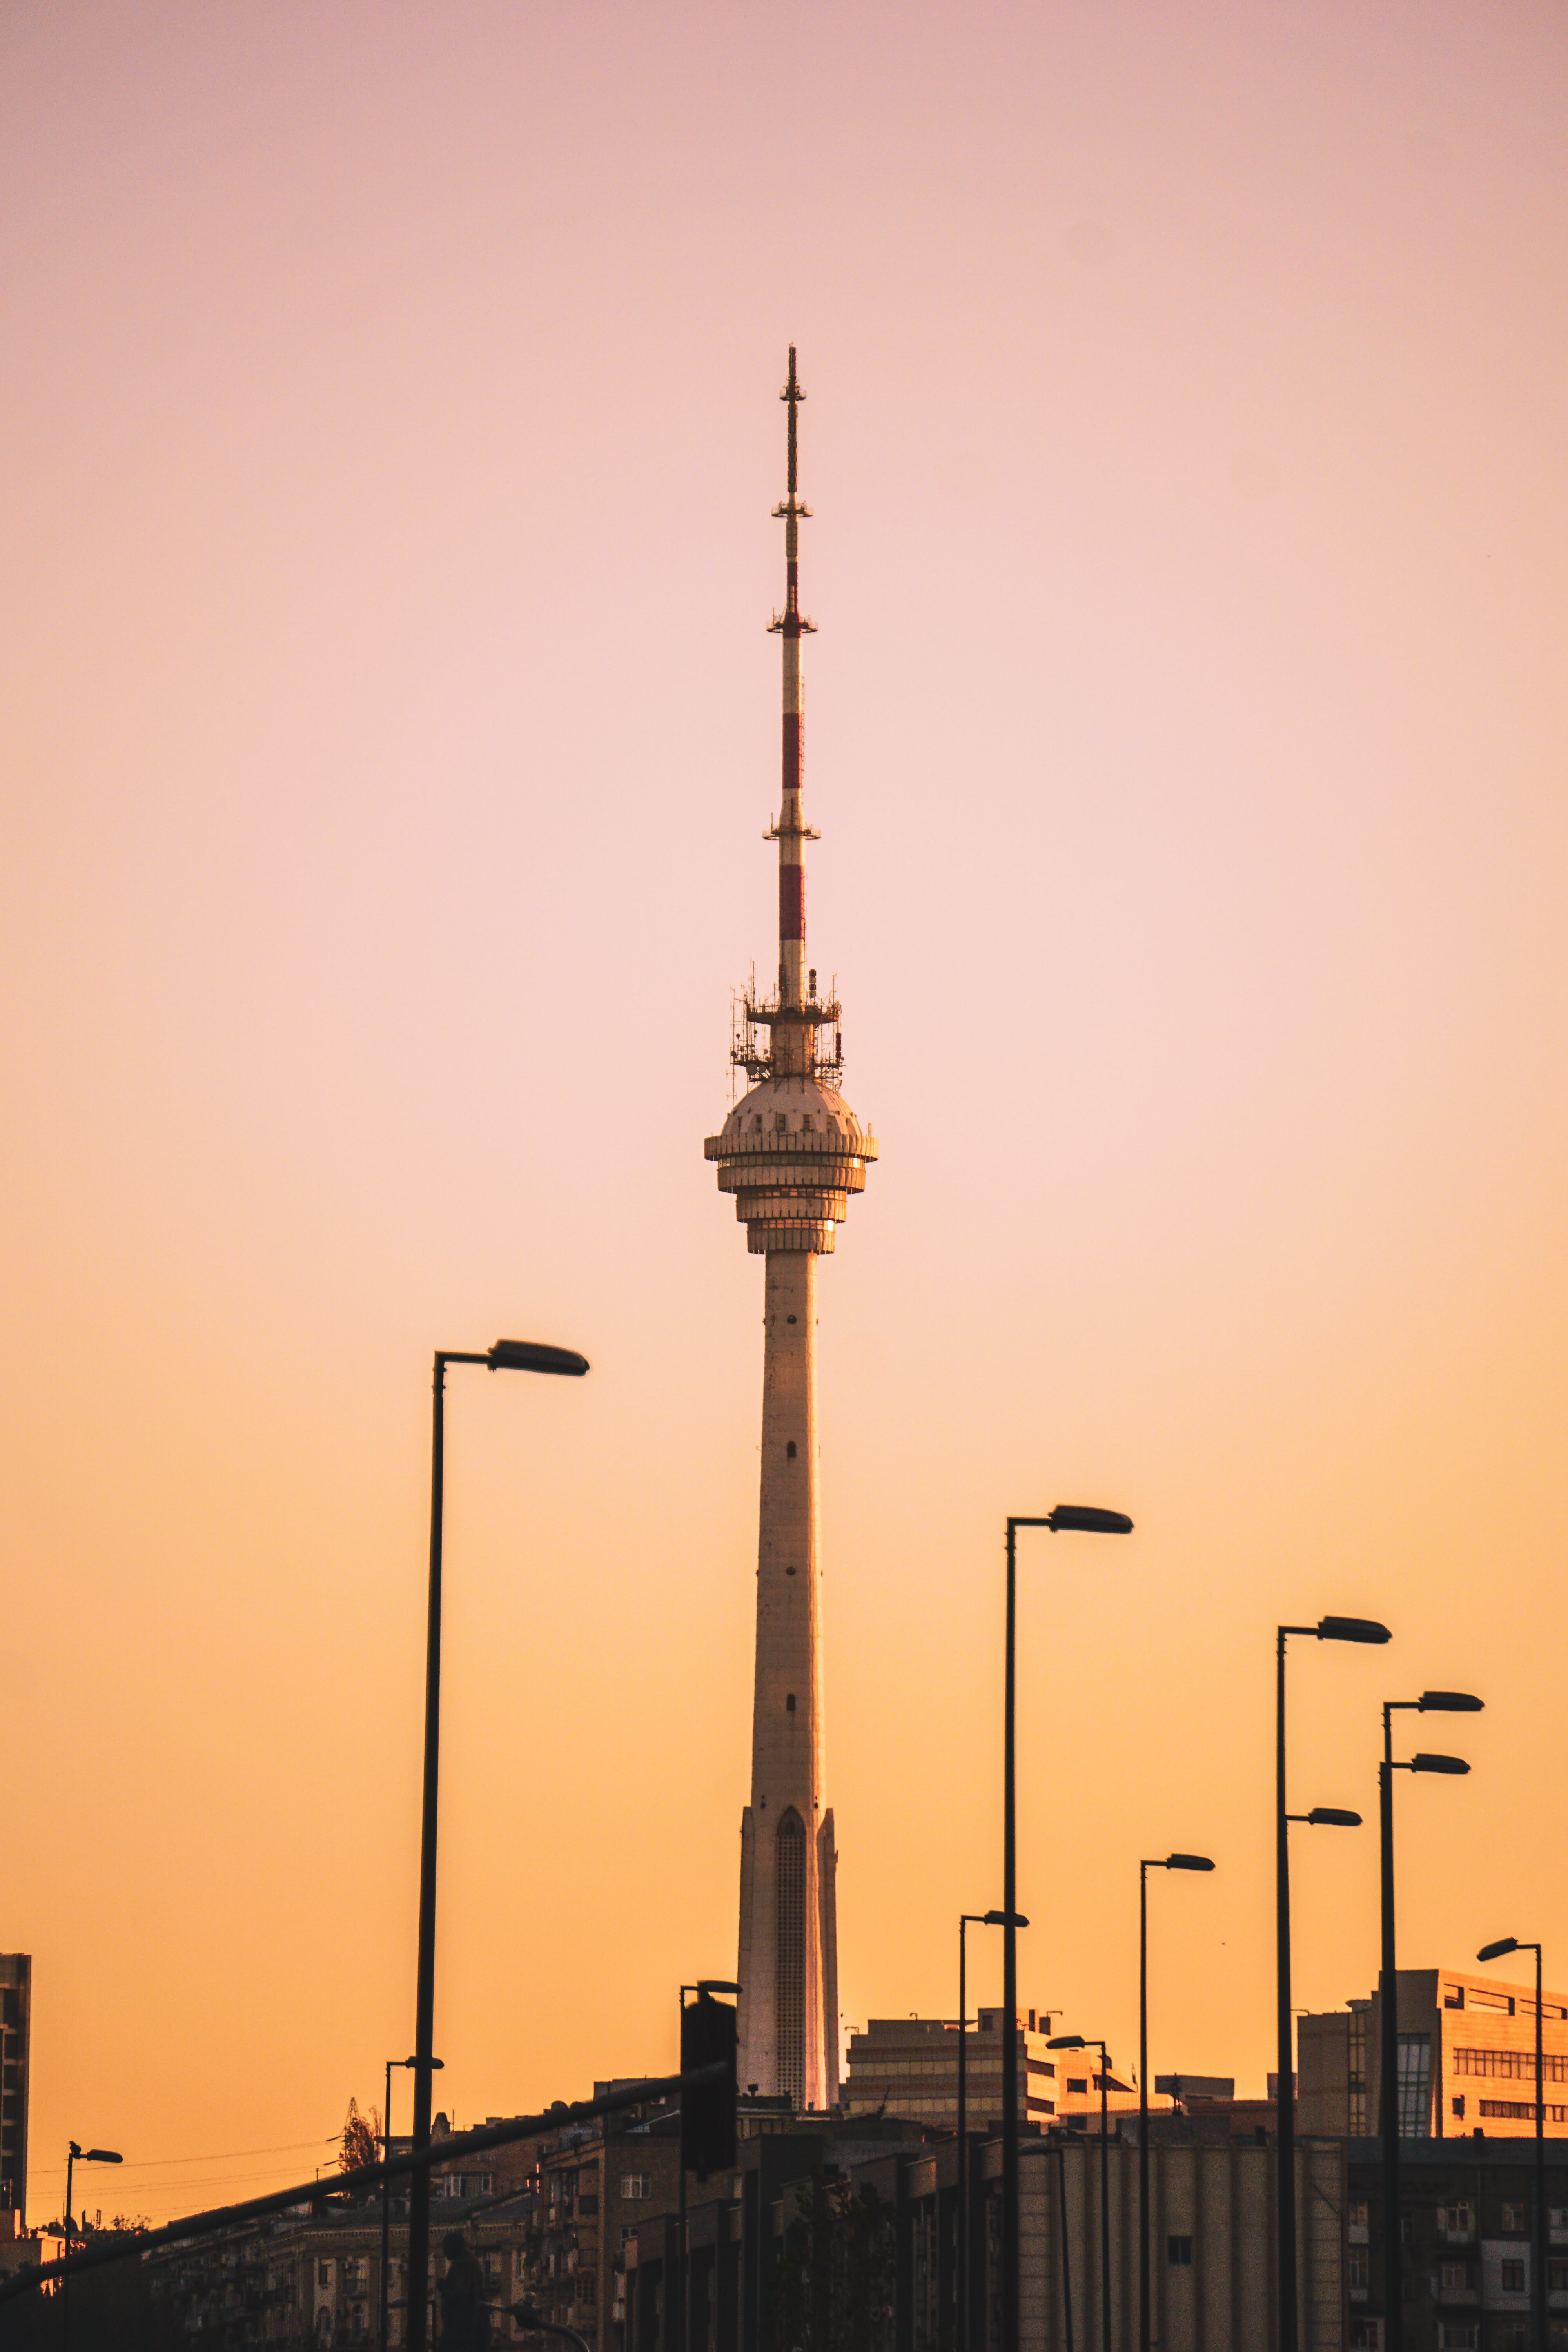
natural, sky, building, atmosphere, street light, tower, afterglow, dusk, skyscraper, sunset, sunrise, horizon, cityscape, tower block, city, Tints and shades, metropolis, heat, astronomical object, backlighting, electricity, evening, spire, light fixture, dawn, public utility, night, silhouette, skyline, roof, downtown, steeple, red sky at morning, finial, sea, landscape, sun